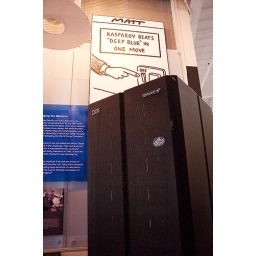
The IBM deep blue was the first computer in the world to beat a human at Chess.